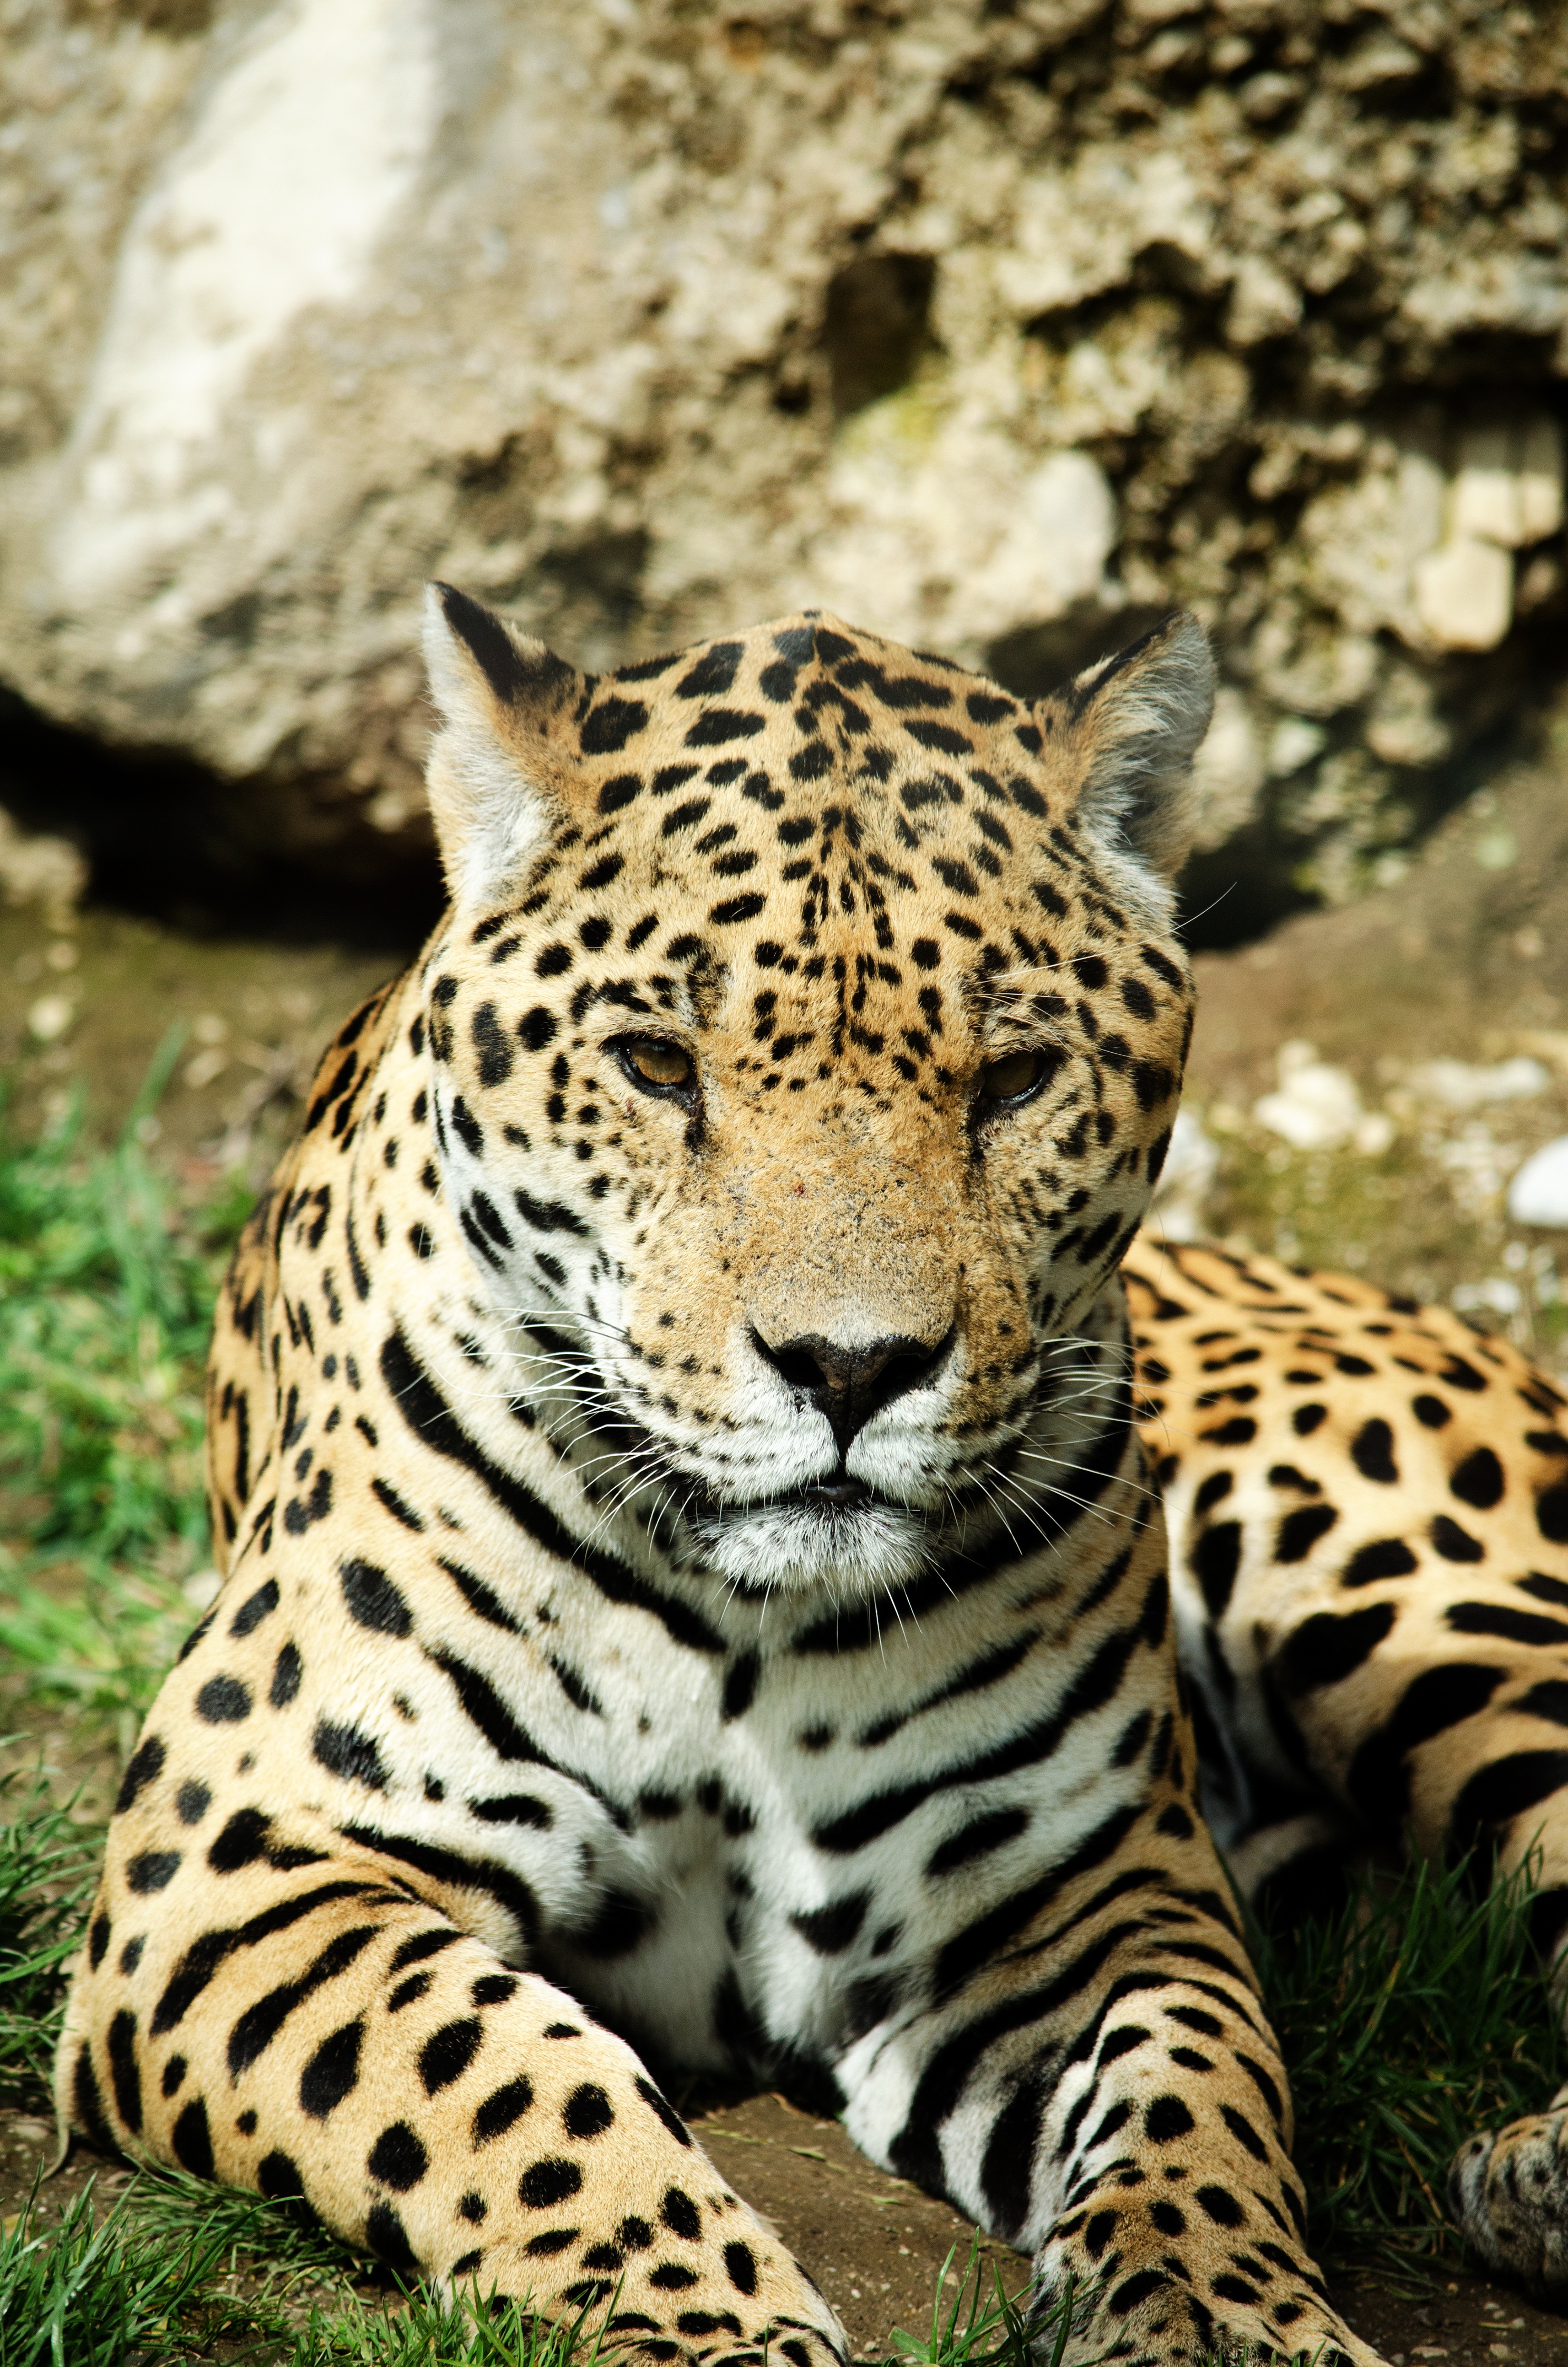
wildlife, zoo, cat, mammal, predator, fauna, leopard, big cat, vertebrate, jaguar, wildcat, tiergarten, big cats, cat like mammal